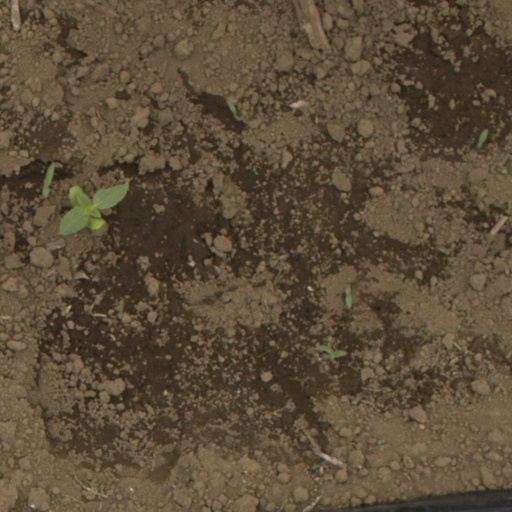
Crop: Jerusalem artichoke